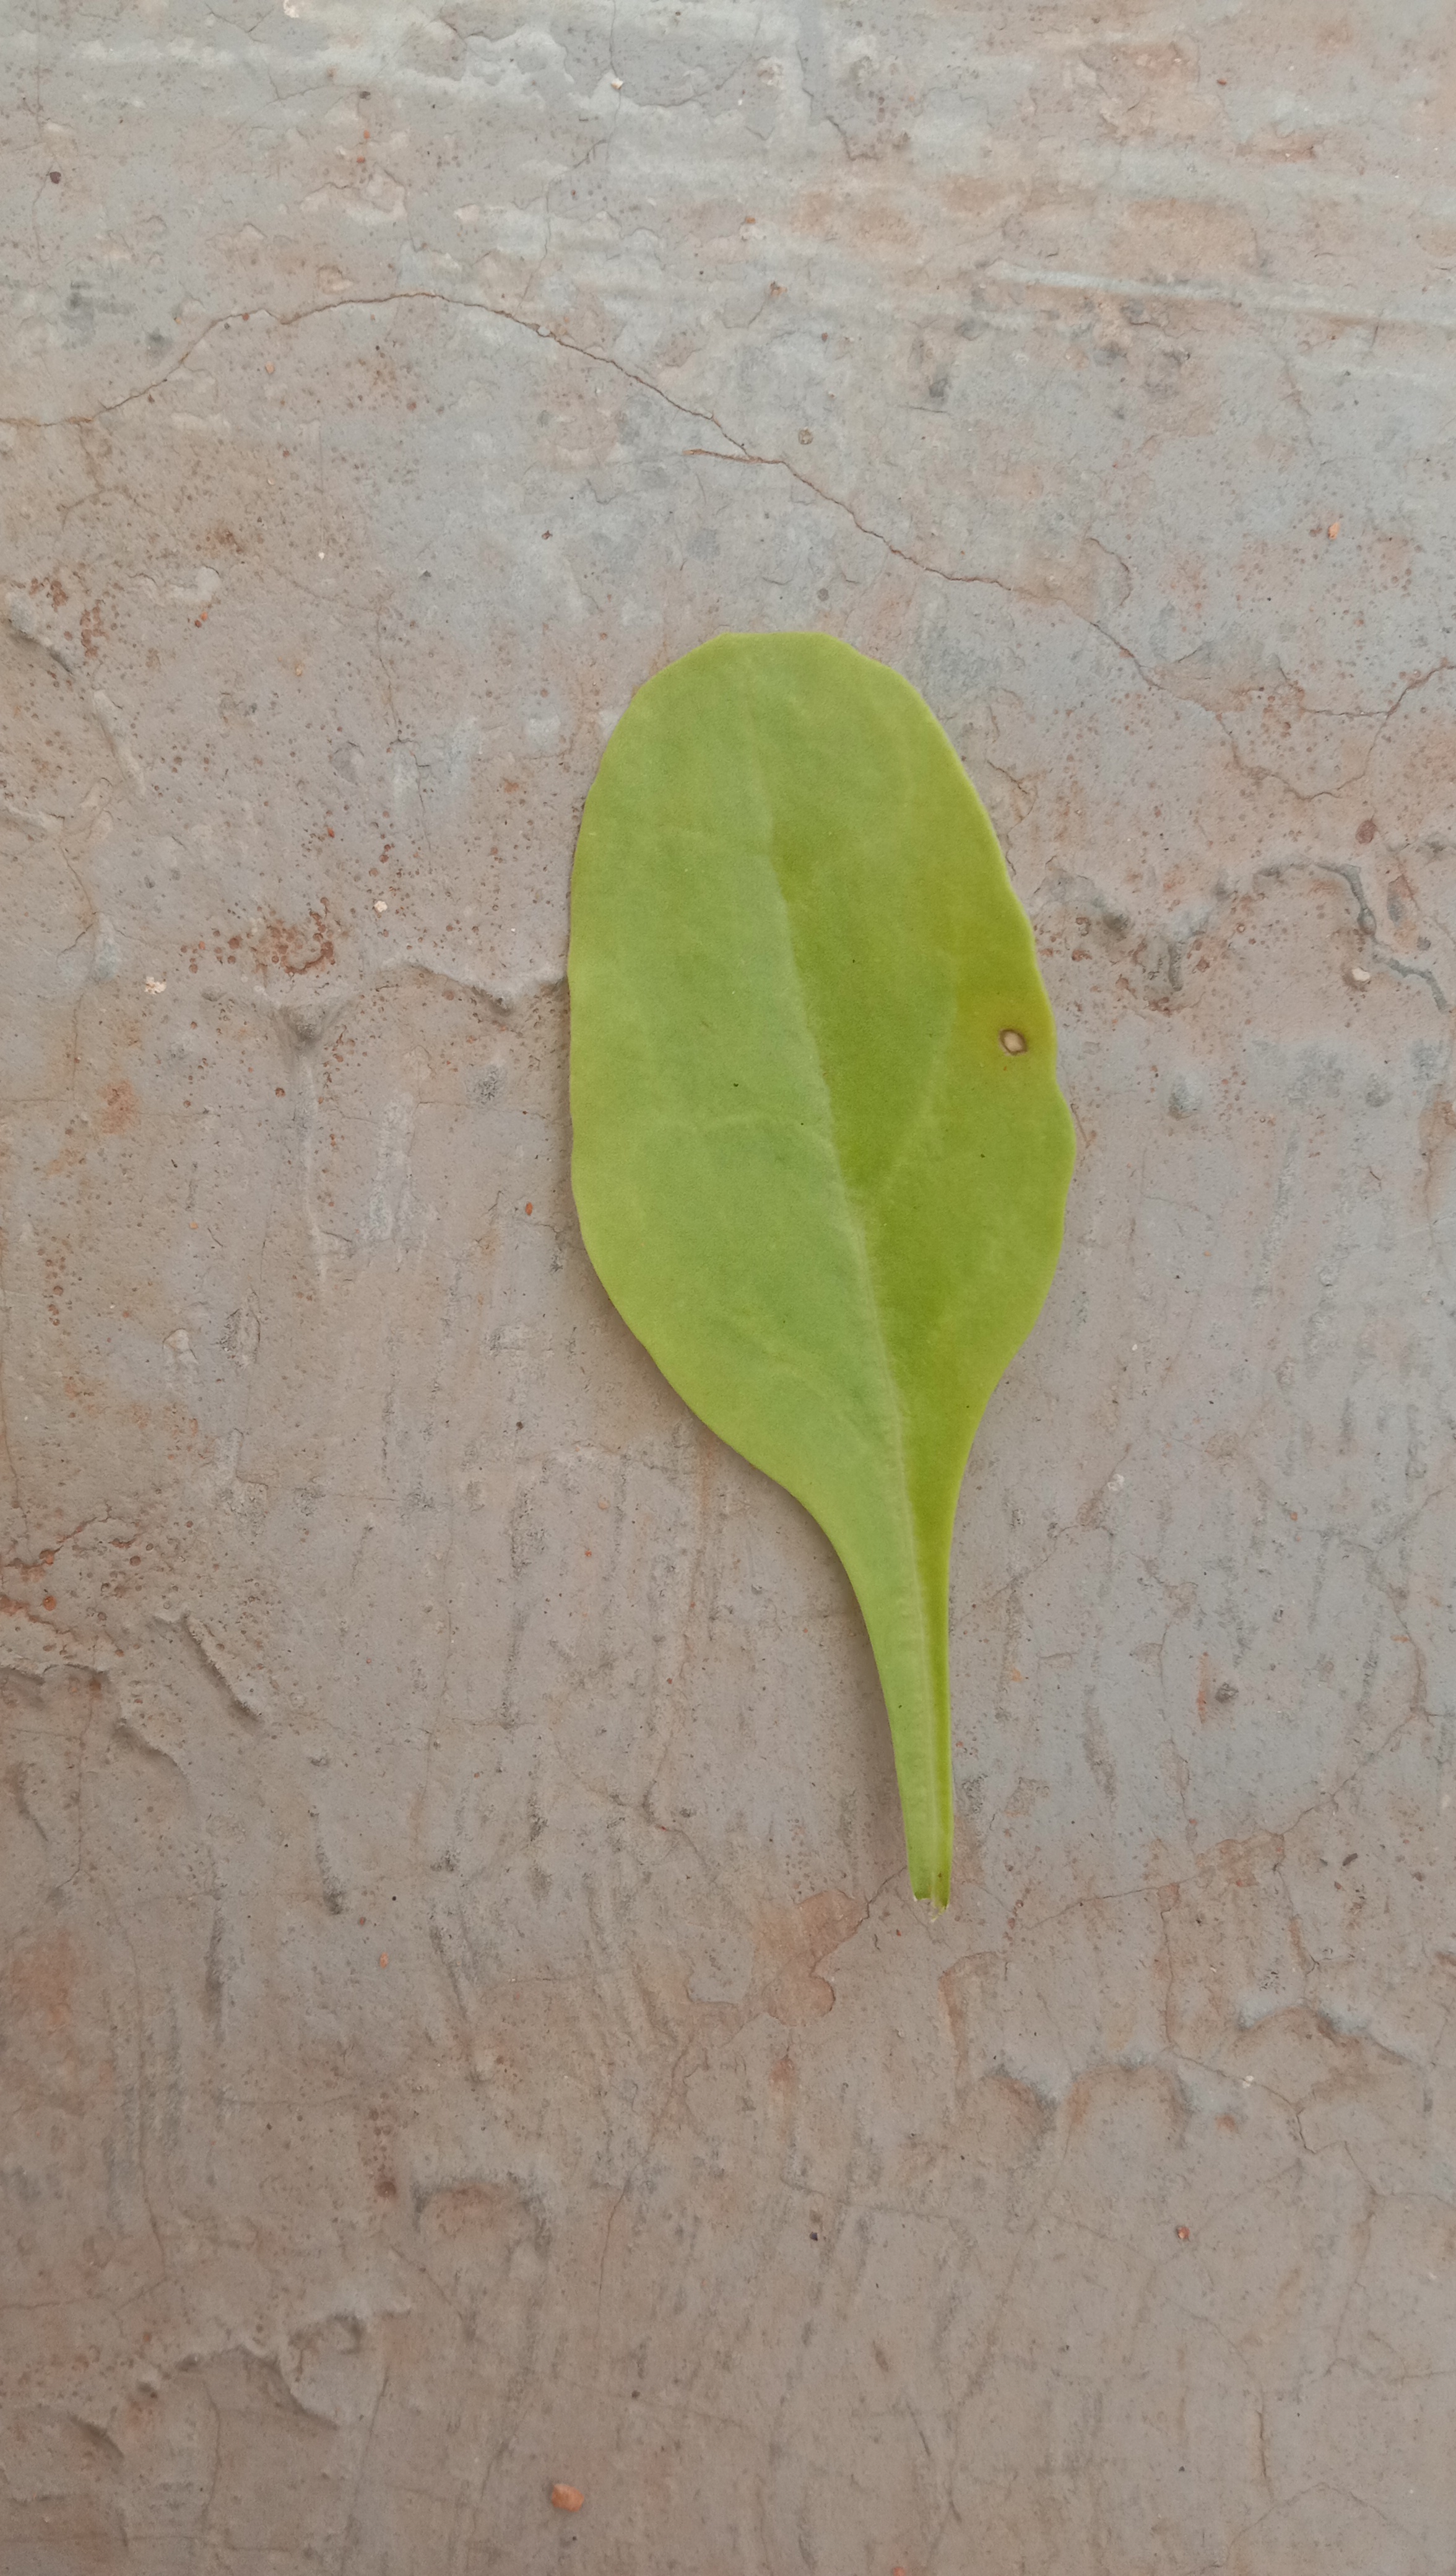
Plant: Palak(Spinach)